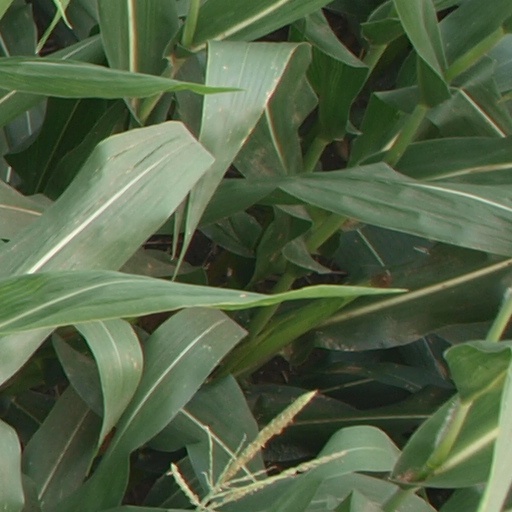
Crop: maize; corn